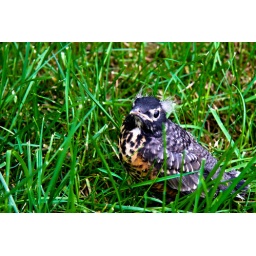
Same Bird in the grass before it flew onto the fence